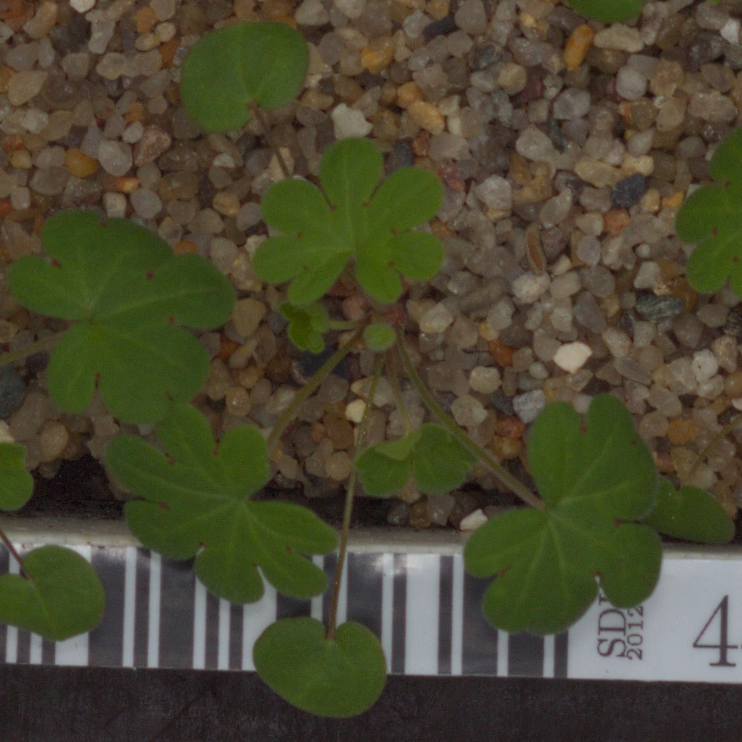
Label: smallflowered_cranesbill